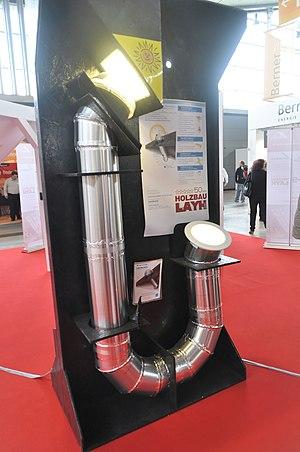
Solatube International est une entreprise américaine qui produit le conduit de lumière naturelle.